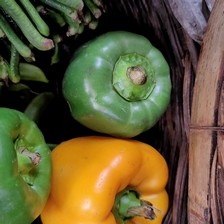
Label: capsicum